Schloss Britz

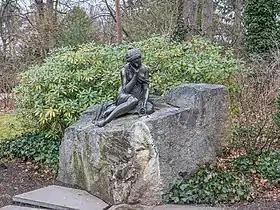
The milkmaid is mourning over the lost milk

The park contains a bronze copy of a neo-classical sculpture made by Pavel Sokolov which he created originally in 1816 for the park of the Catherine Palace in Tsarskoye Selo, near Saint Petersburg. It is called "The Milkmaid". The copy was donated in 1998 to Schloss Britz celebrating the anniversary of ten years of partnership between the "Kulturstiftung Schloss Britz" and the State Museums of Tsarskoye Selo. The sculpture depicts a crying girl with a broken milk jug, from the French fable "Le pot à lait" (The Milk Pan) from the 17th century writer Jean de La Fontaine. This fable was transferred into a German version "Die Milchfrau" (The Milkmaid) by the author Johann Wilhelm Ludwig Gleim in the 18th century.